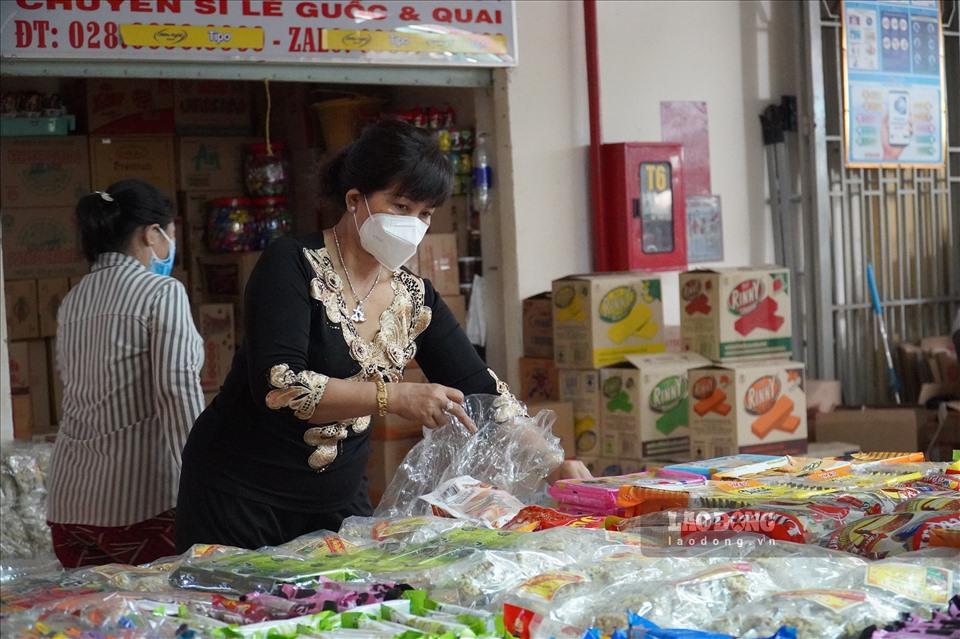
ở phía sau người phụ nữ mặc áo đen có sự xuất hiện của một người phụ nữ mặc áo sọc đen